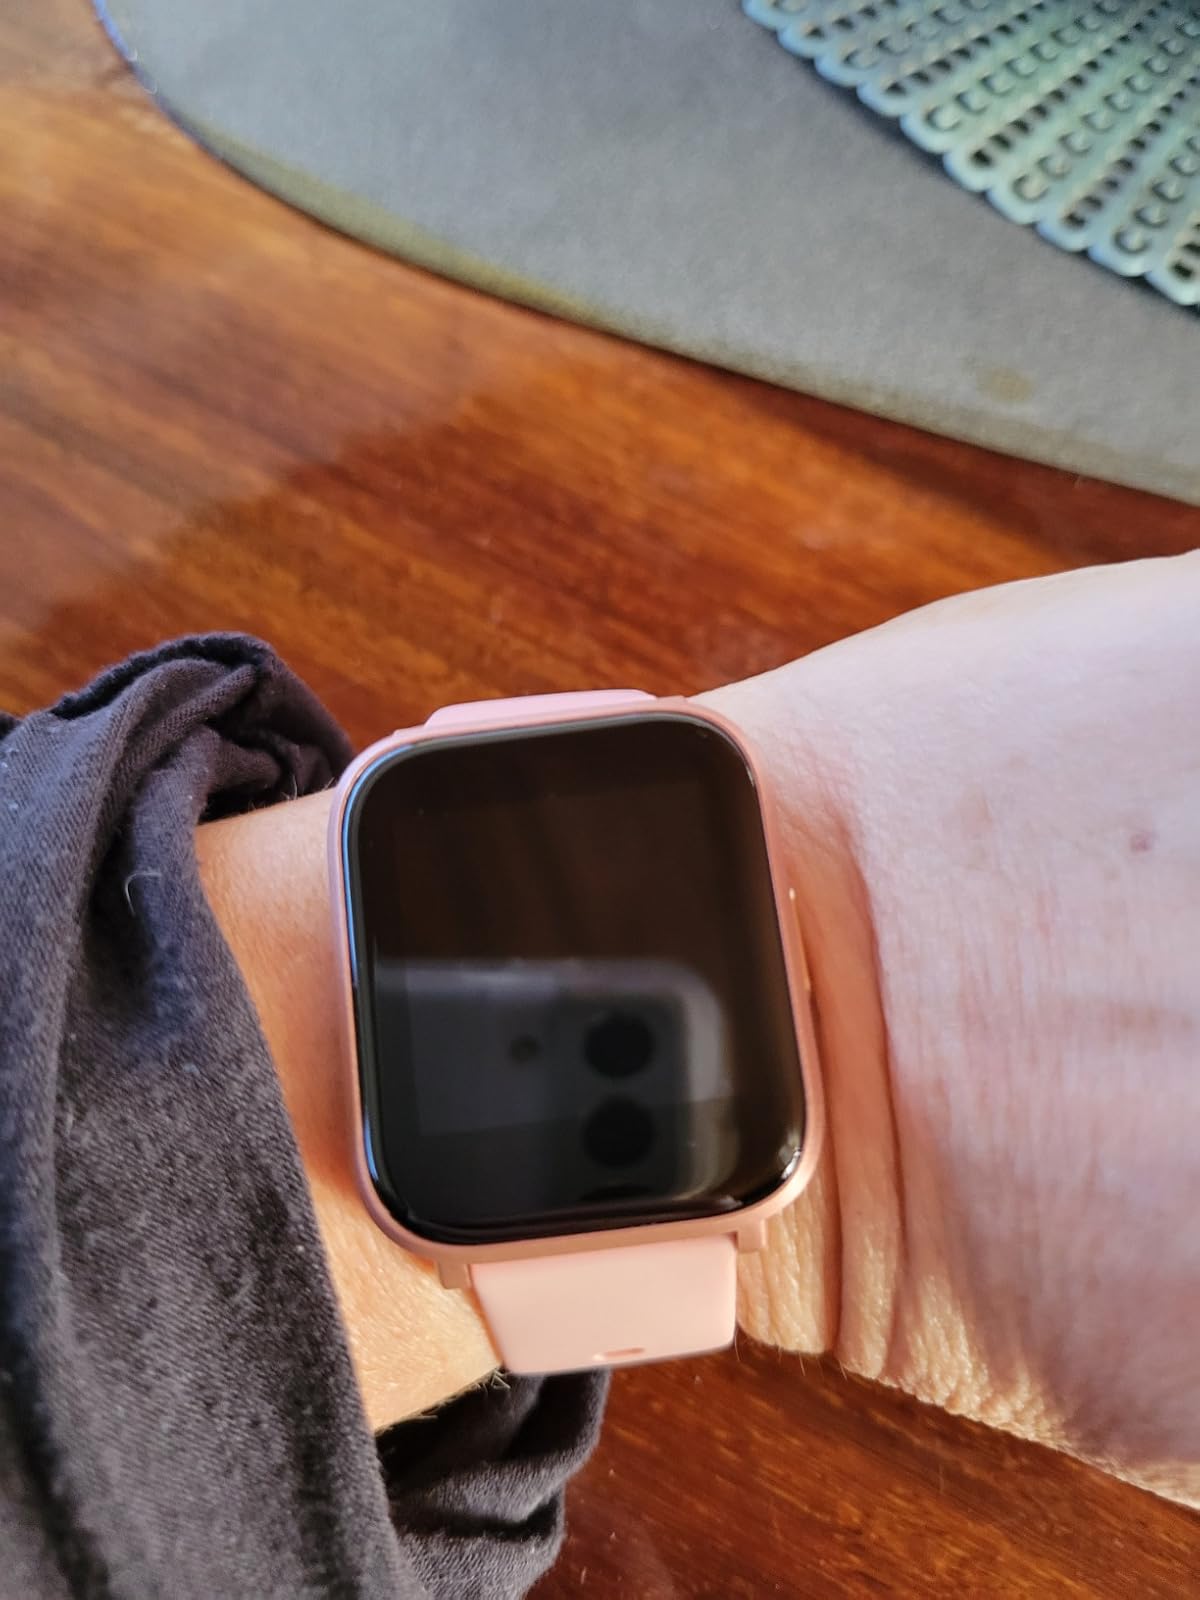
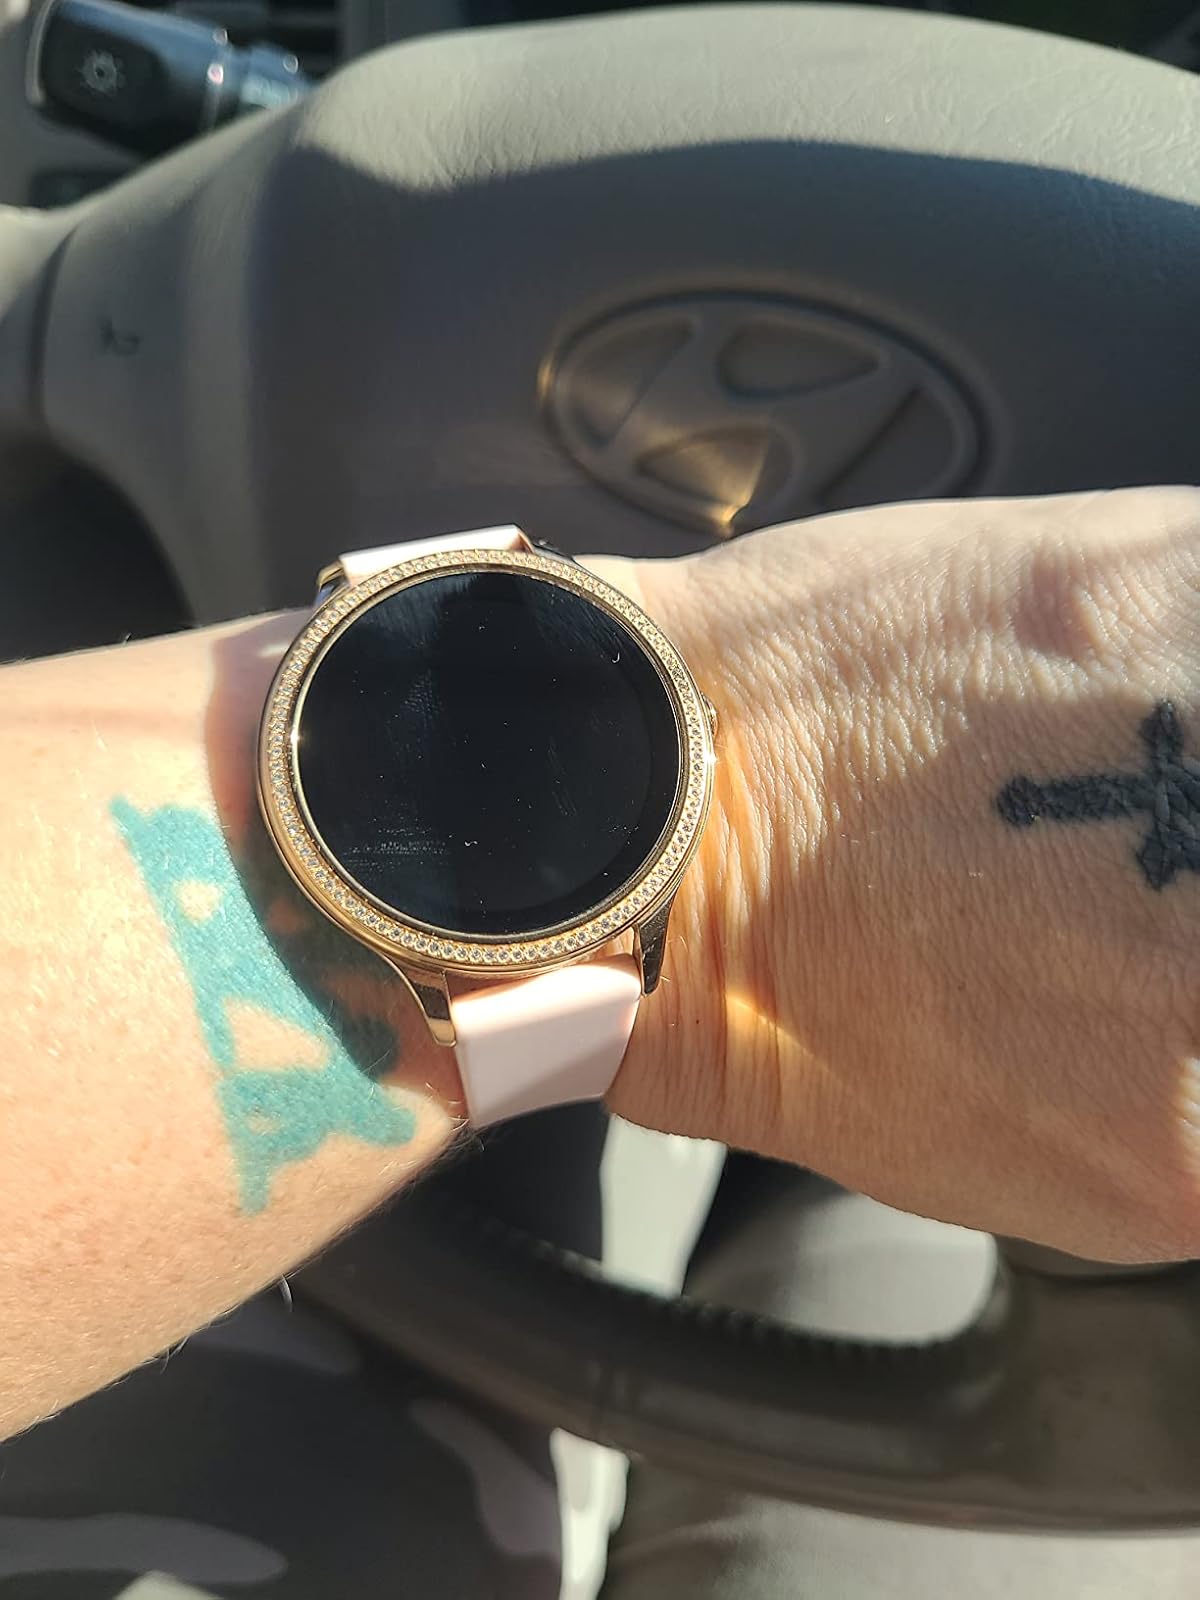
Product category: smartwatch
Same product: no